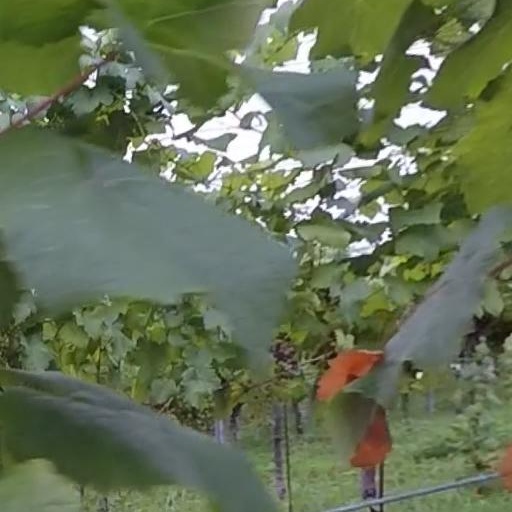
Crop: grape